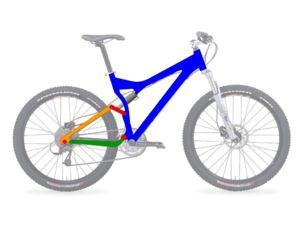
Représentation de la géométrie d'un cadre équipé du système FSR. Basé sur un VTT Specialized Stumpjumper FSR (modèle 2004)
Specialized Bicycle Components est un constructeur majeur de vélos et d'équipement cycle, basé à Morgan Hill, en Californie.
Un cadre suspendu est un cadre de vélo sur lequel le triangle arrière se déforme pour permettre à la roue arrière de mieux suivre le terrain et de ne pas retransmettre au cycliste les irrégularités du terrain. Il est utilisé principalement dans la pratique du vélo tout terrain et dans une moindre mesure celle du vélo tout chemin. Il est identifié par son débattement : c'est le déplacement maximal que peut subir la roue arrière par rapport au sol sans toucher à la dynamique du cadre.